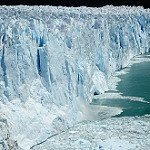
Scene: Outdoor